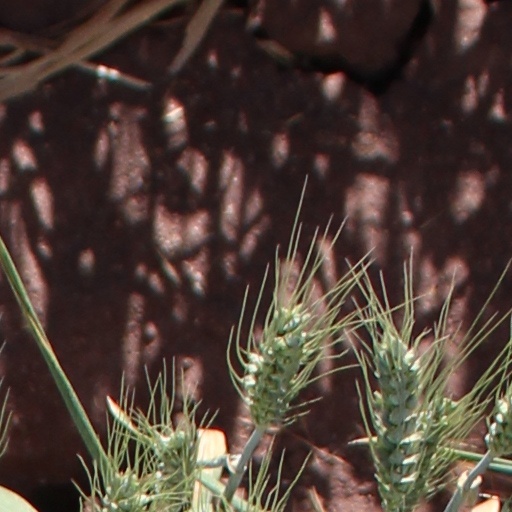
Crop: wheat